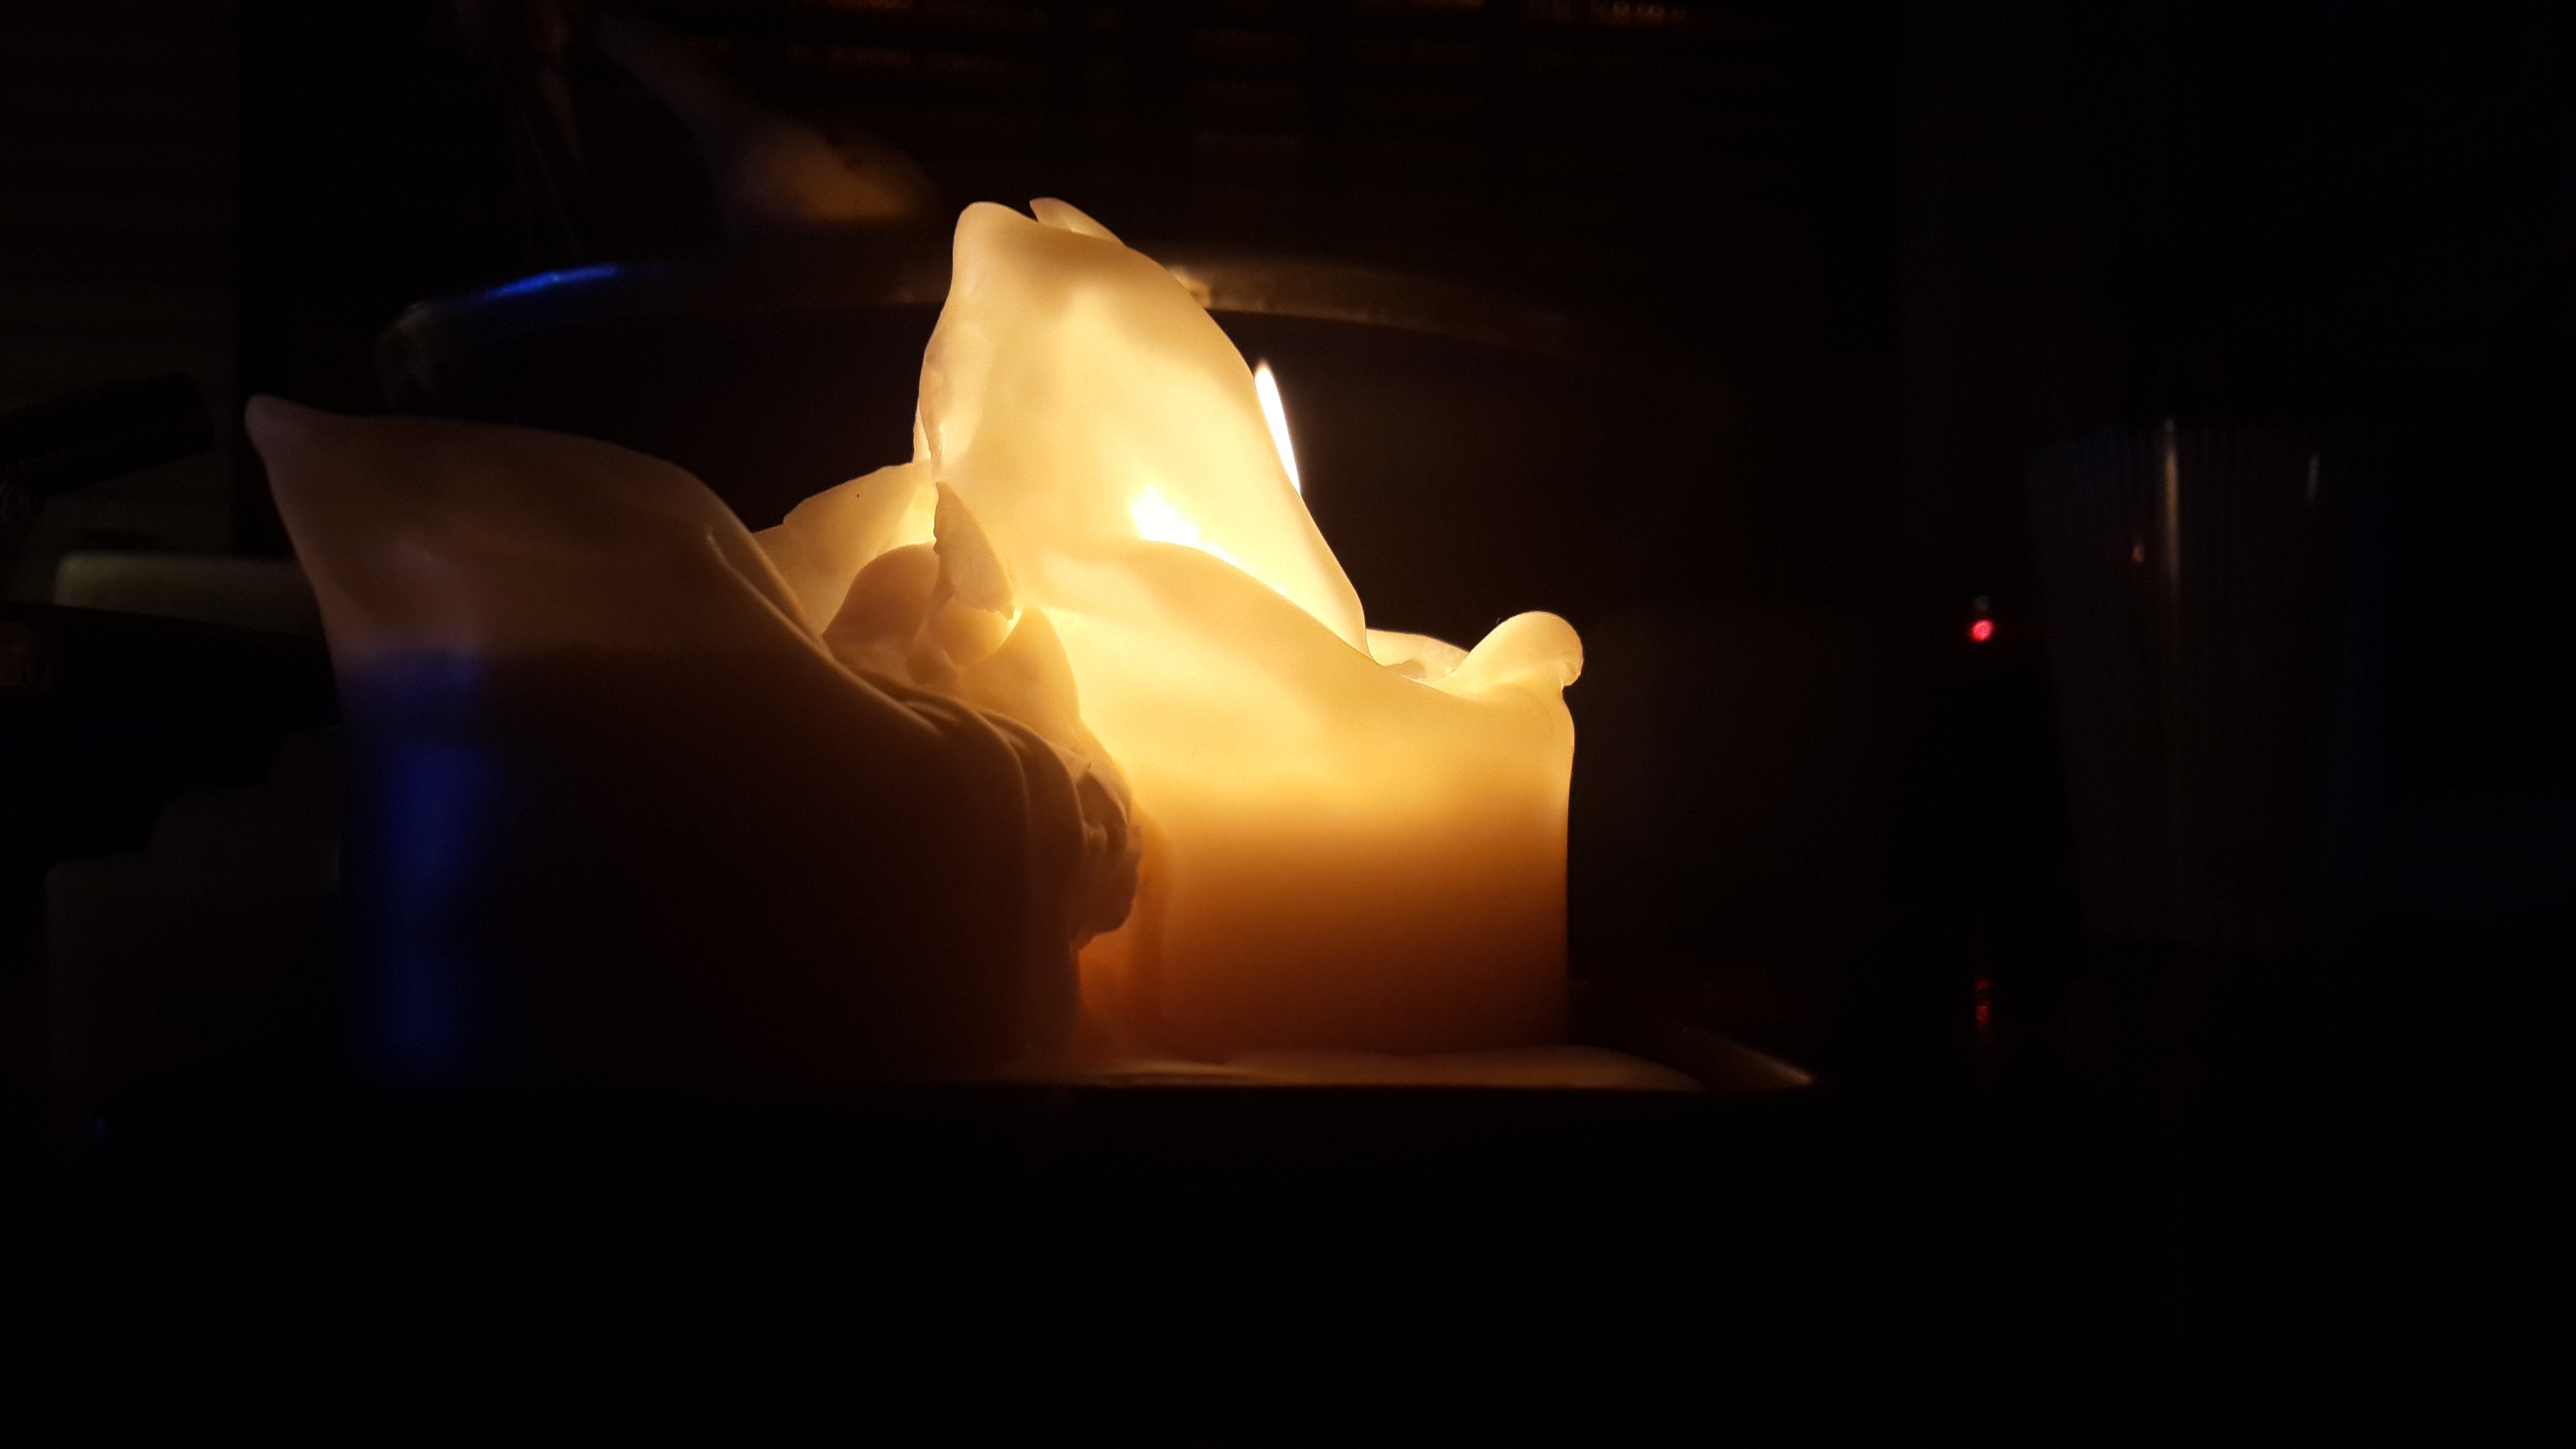
light, night, flame, fire, romantic, darkness, candle, lighting, burning, soft, wax candle